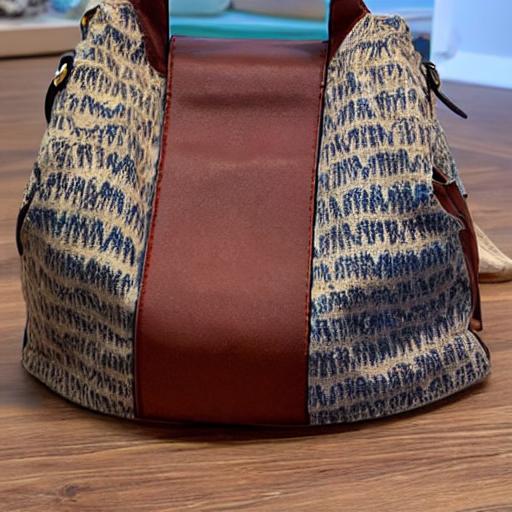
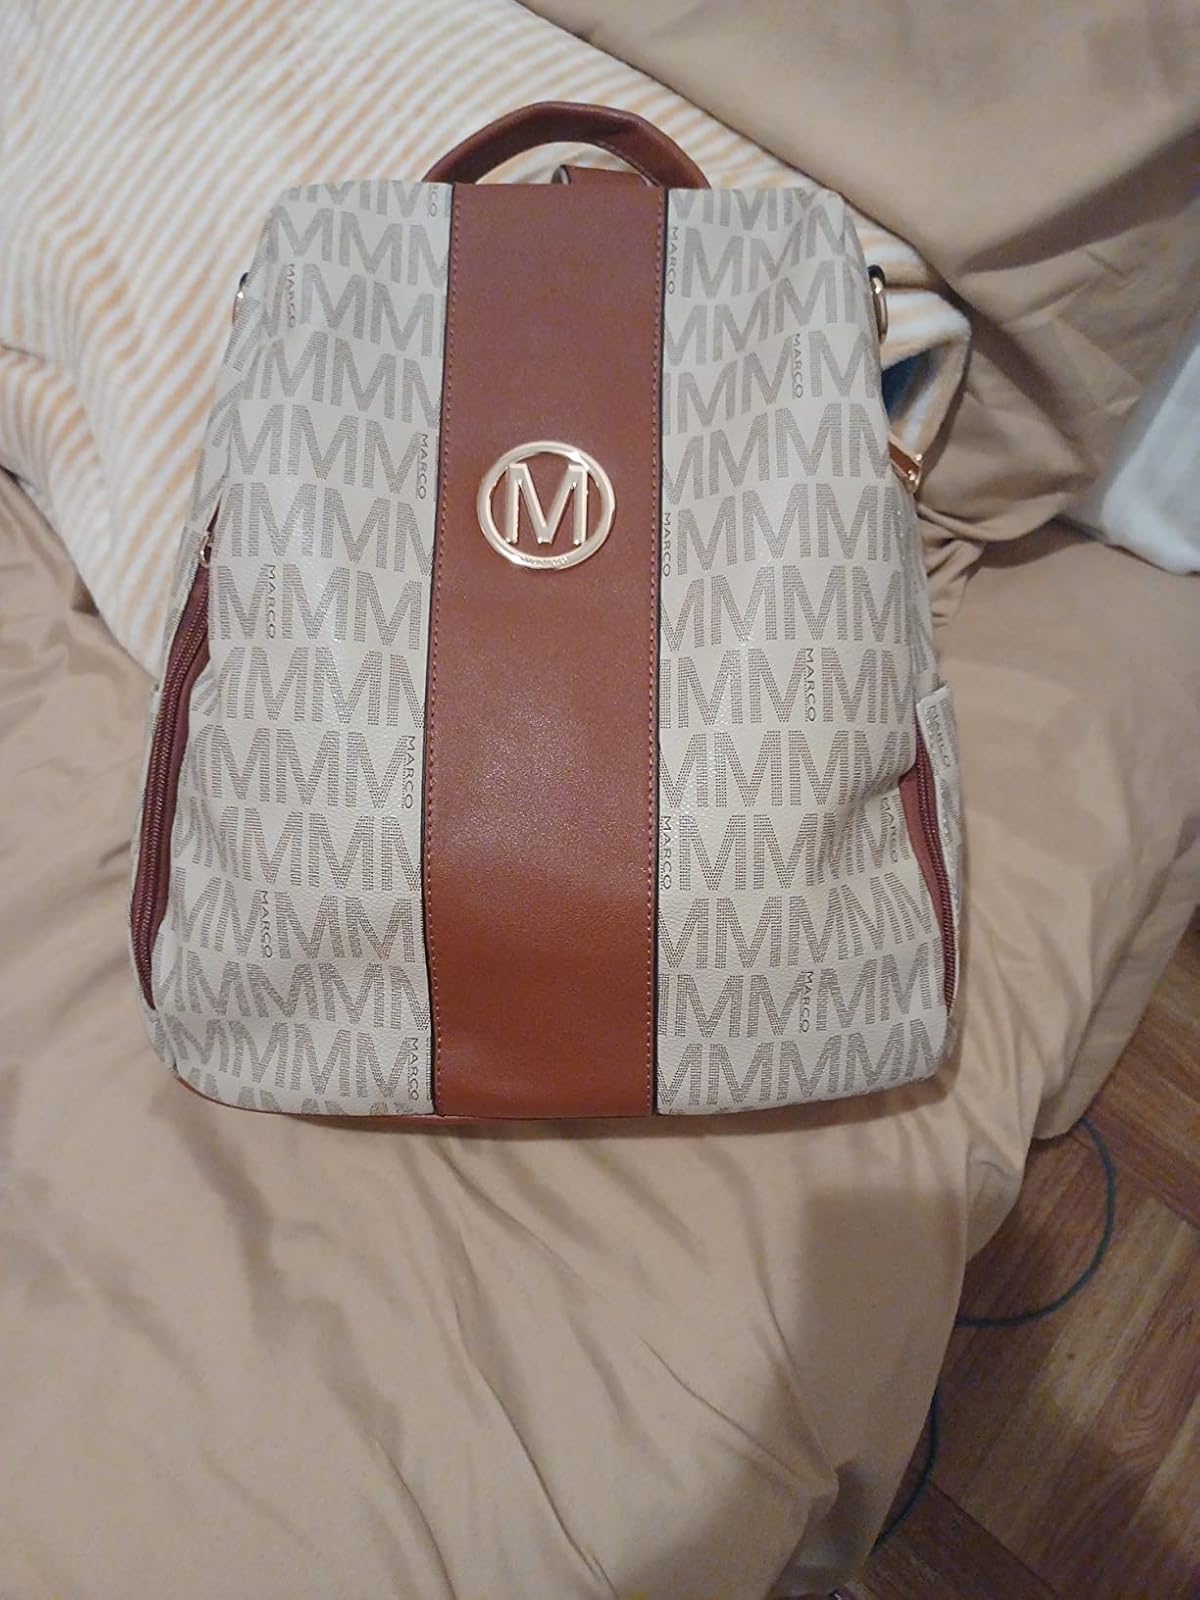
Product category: accessories_handbag
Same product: no